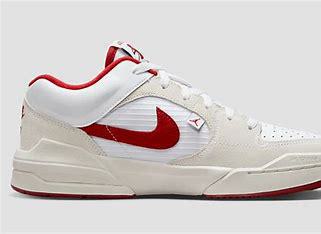
Brand: Jordan
Model: Stadium 90